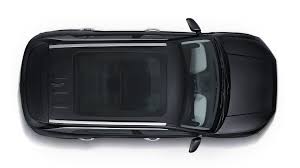
Label: noambulance